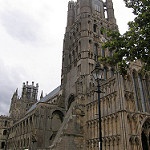
Scene: Outdoor